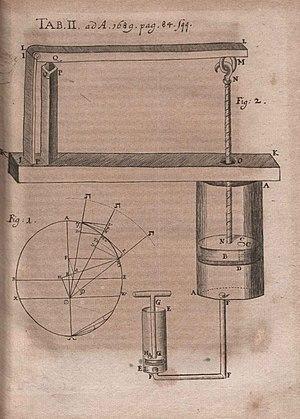
Denis Papin, né à Chitenay dans le Blésois le 22 août 1647 et mort à Londres le 26 août 1713, est un physicien, mathématicien et inventeur français, connu notamment pour ses travaux sur la machine à vapeur.